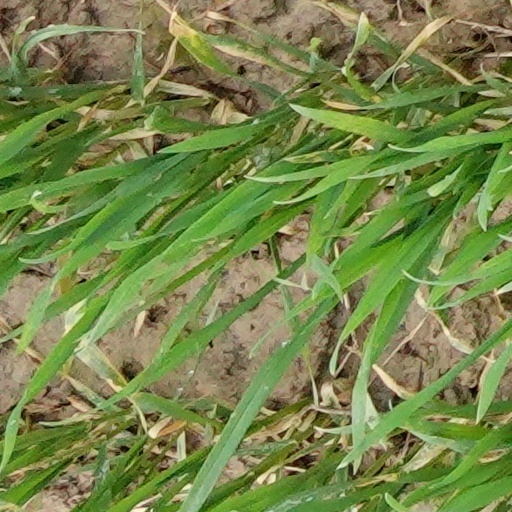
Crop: wheat